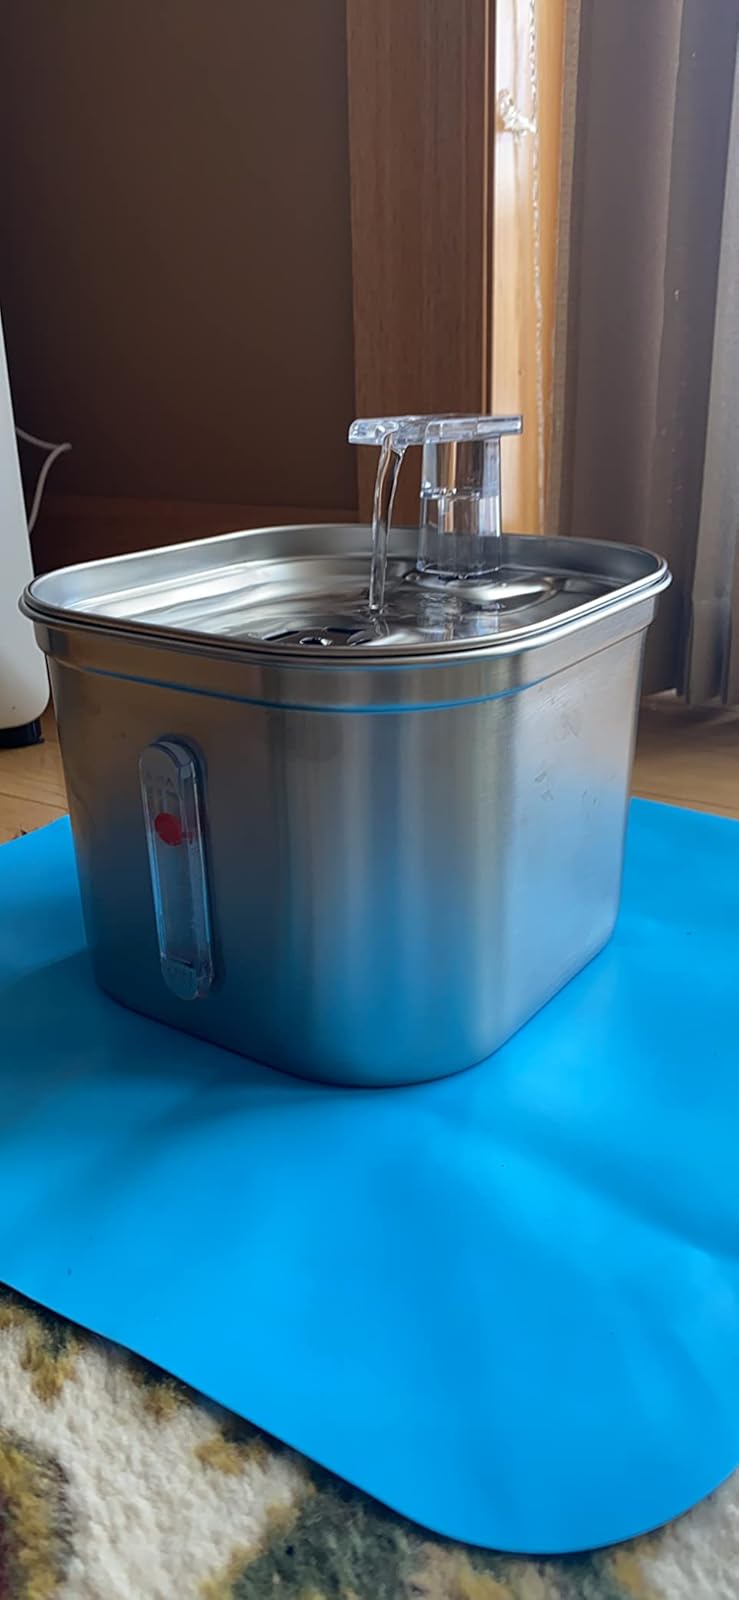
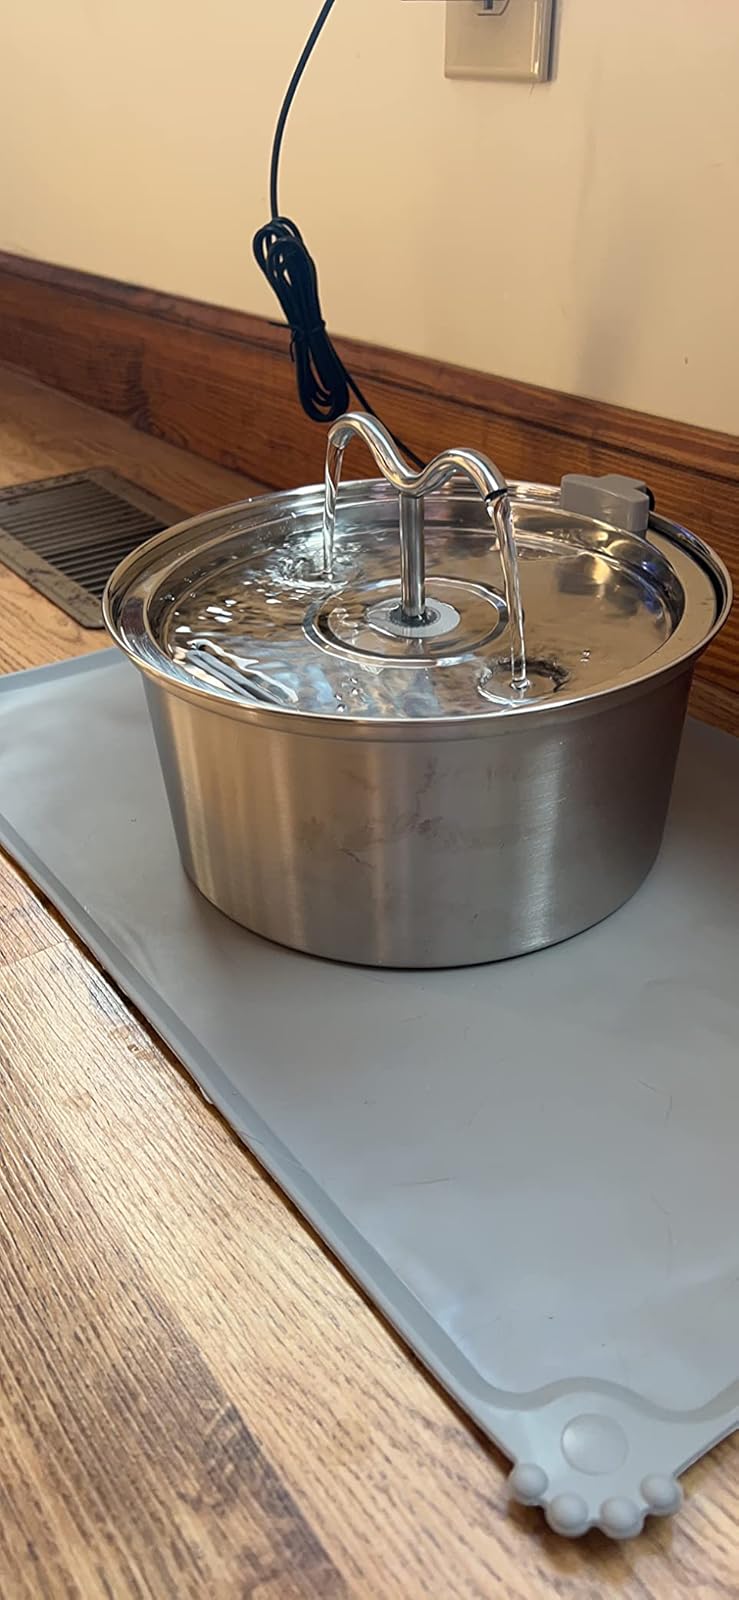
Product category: items_bowl
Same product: no